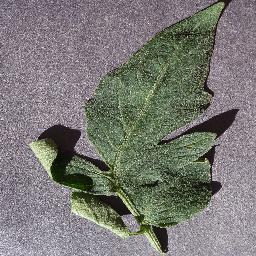
Label: Tomato___healthy